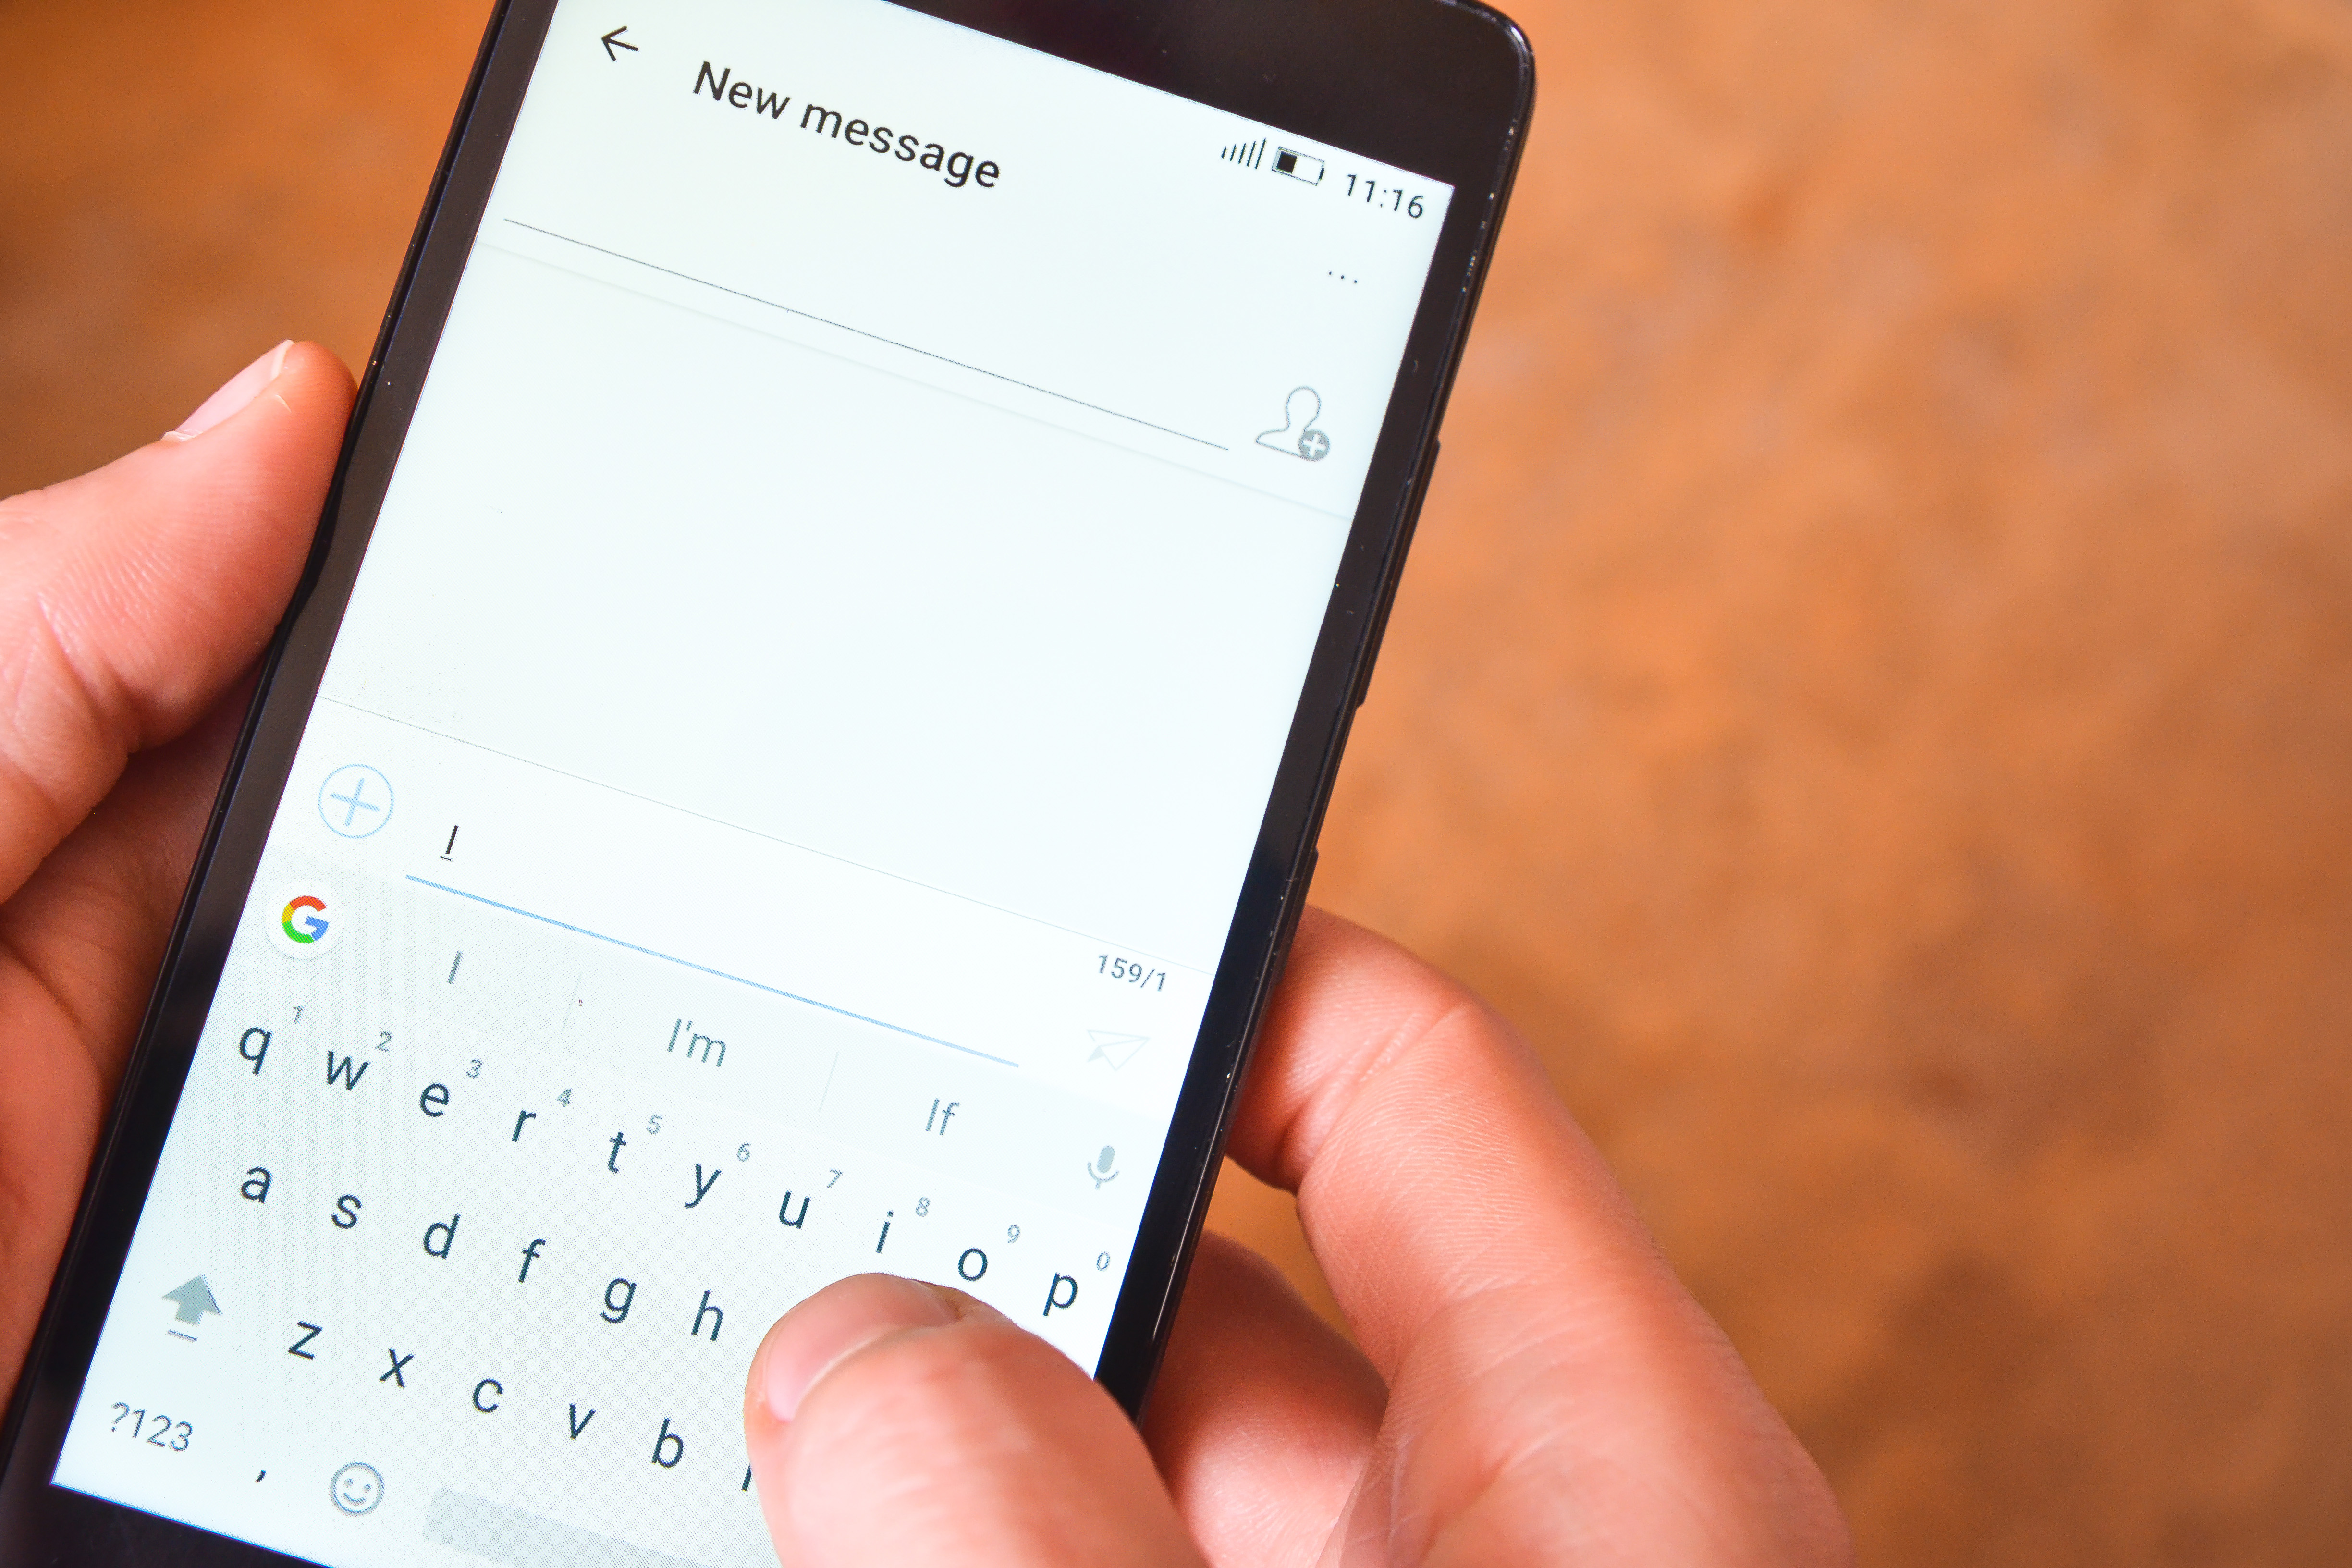
text, gadget, communication device, portable communications device, mobile phone, electronic device, technology, font, smartphone, mobile device, hand, iphone, finger, screenshot, thumb, ipad